Henry Bromley (died 1615)

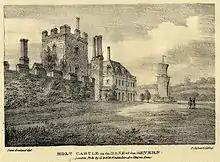
Holt Castle, Sir Henry Bromley's seat in Worcstershire

Sir Henry Bromley (1560 – 15 May 1615) was an English landowner and politician who sat in the House of Commons at various times between 1584 and 1604. He was imprisoned twice due to his political activities, with the more serious incident occurring after the Essex Rebellion. Later, during the Jacobean period, he regained favour and played an active role in suppressing the Gunpowder Plot.